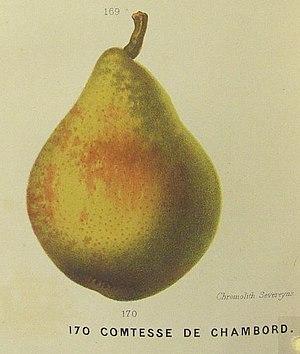
Comtesse de Chambord.
Comtesse de Chambord est le nom d'une variété de poire.